Zhang Hanhui

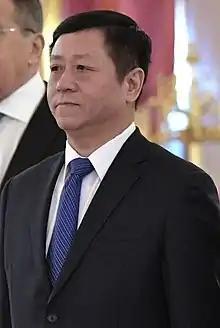
Zhang in 2020

Zhang Hanhui (born October 1963) is a Chinese politician and diplomat, currently serving as the Chinese Ambassador to Russia. Previously he served as deputy minister of Foreign Affairs and Chinese Ambassador to Kazakhstan.